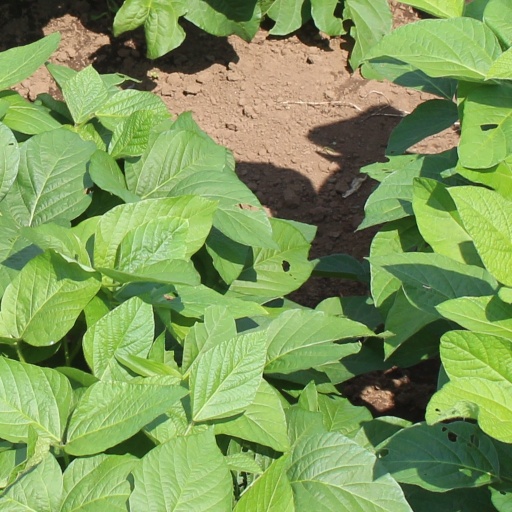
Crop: soybean